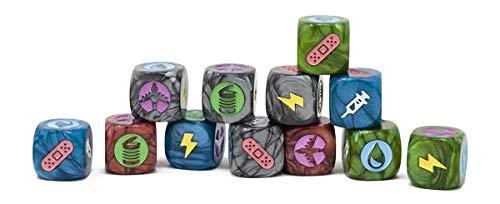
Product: Plaid Hat Pandemic: Rapid Response
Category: Toys & Games | Games & Accessories | Board Games
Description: Set in the beloved Pandemic universe.
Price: $34.34
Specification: ProductDimensions:12x8.9x1.8inches|ItemWeight:2.2pounds|ShippingWeight:2.2pounds(Viewshippingratesandpolicies)|ASIN:B07PKRNMLH|Itemmodelnumber:ZMGZM011|Manufacturerrecommendedage:8yearsandup